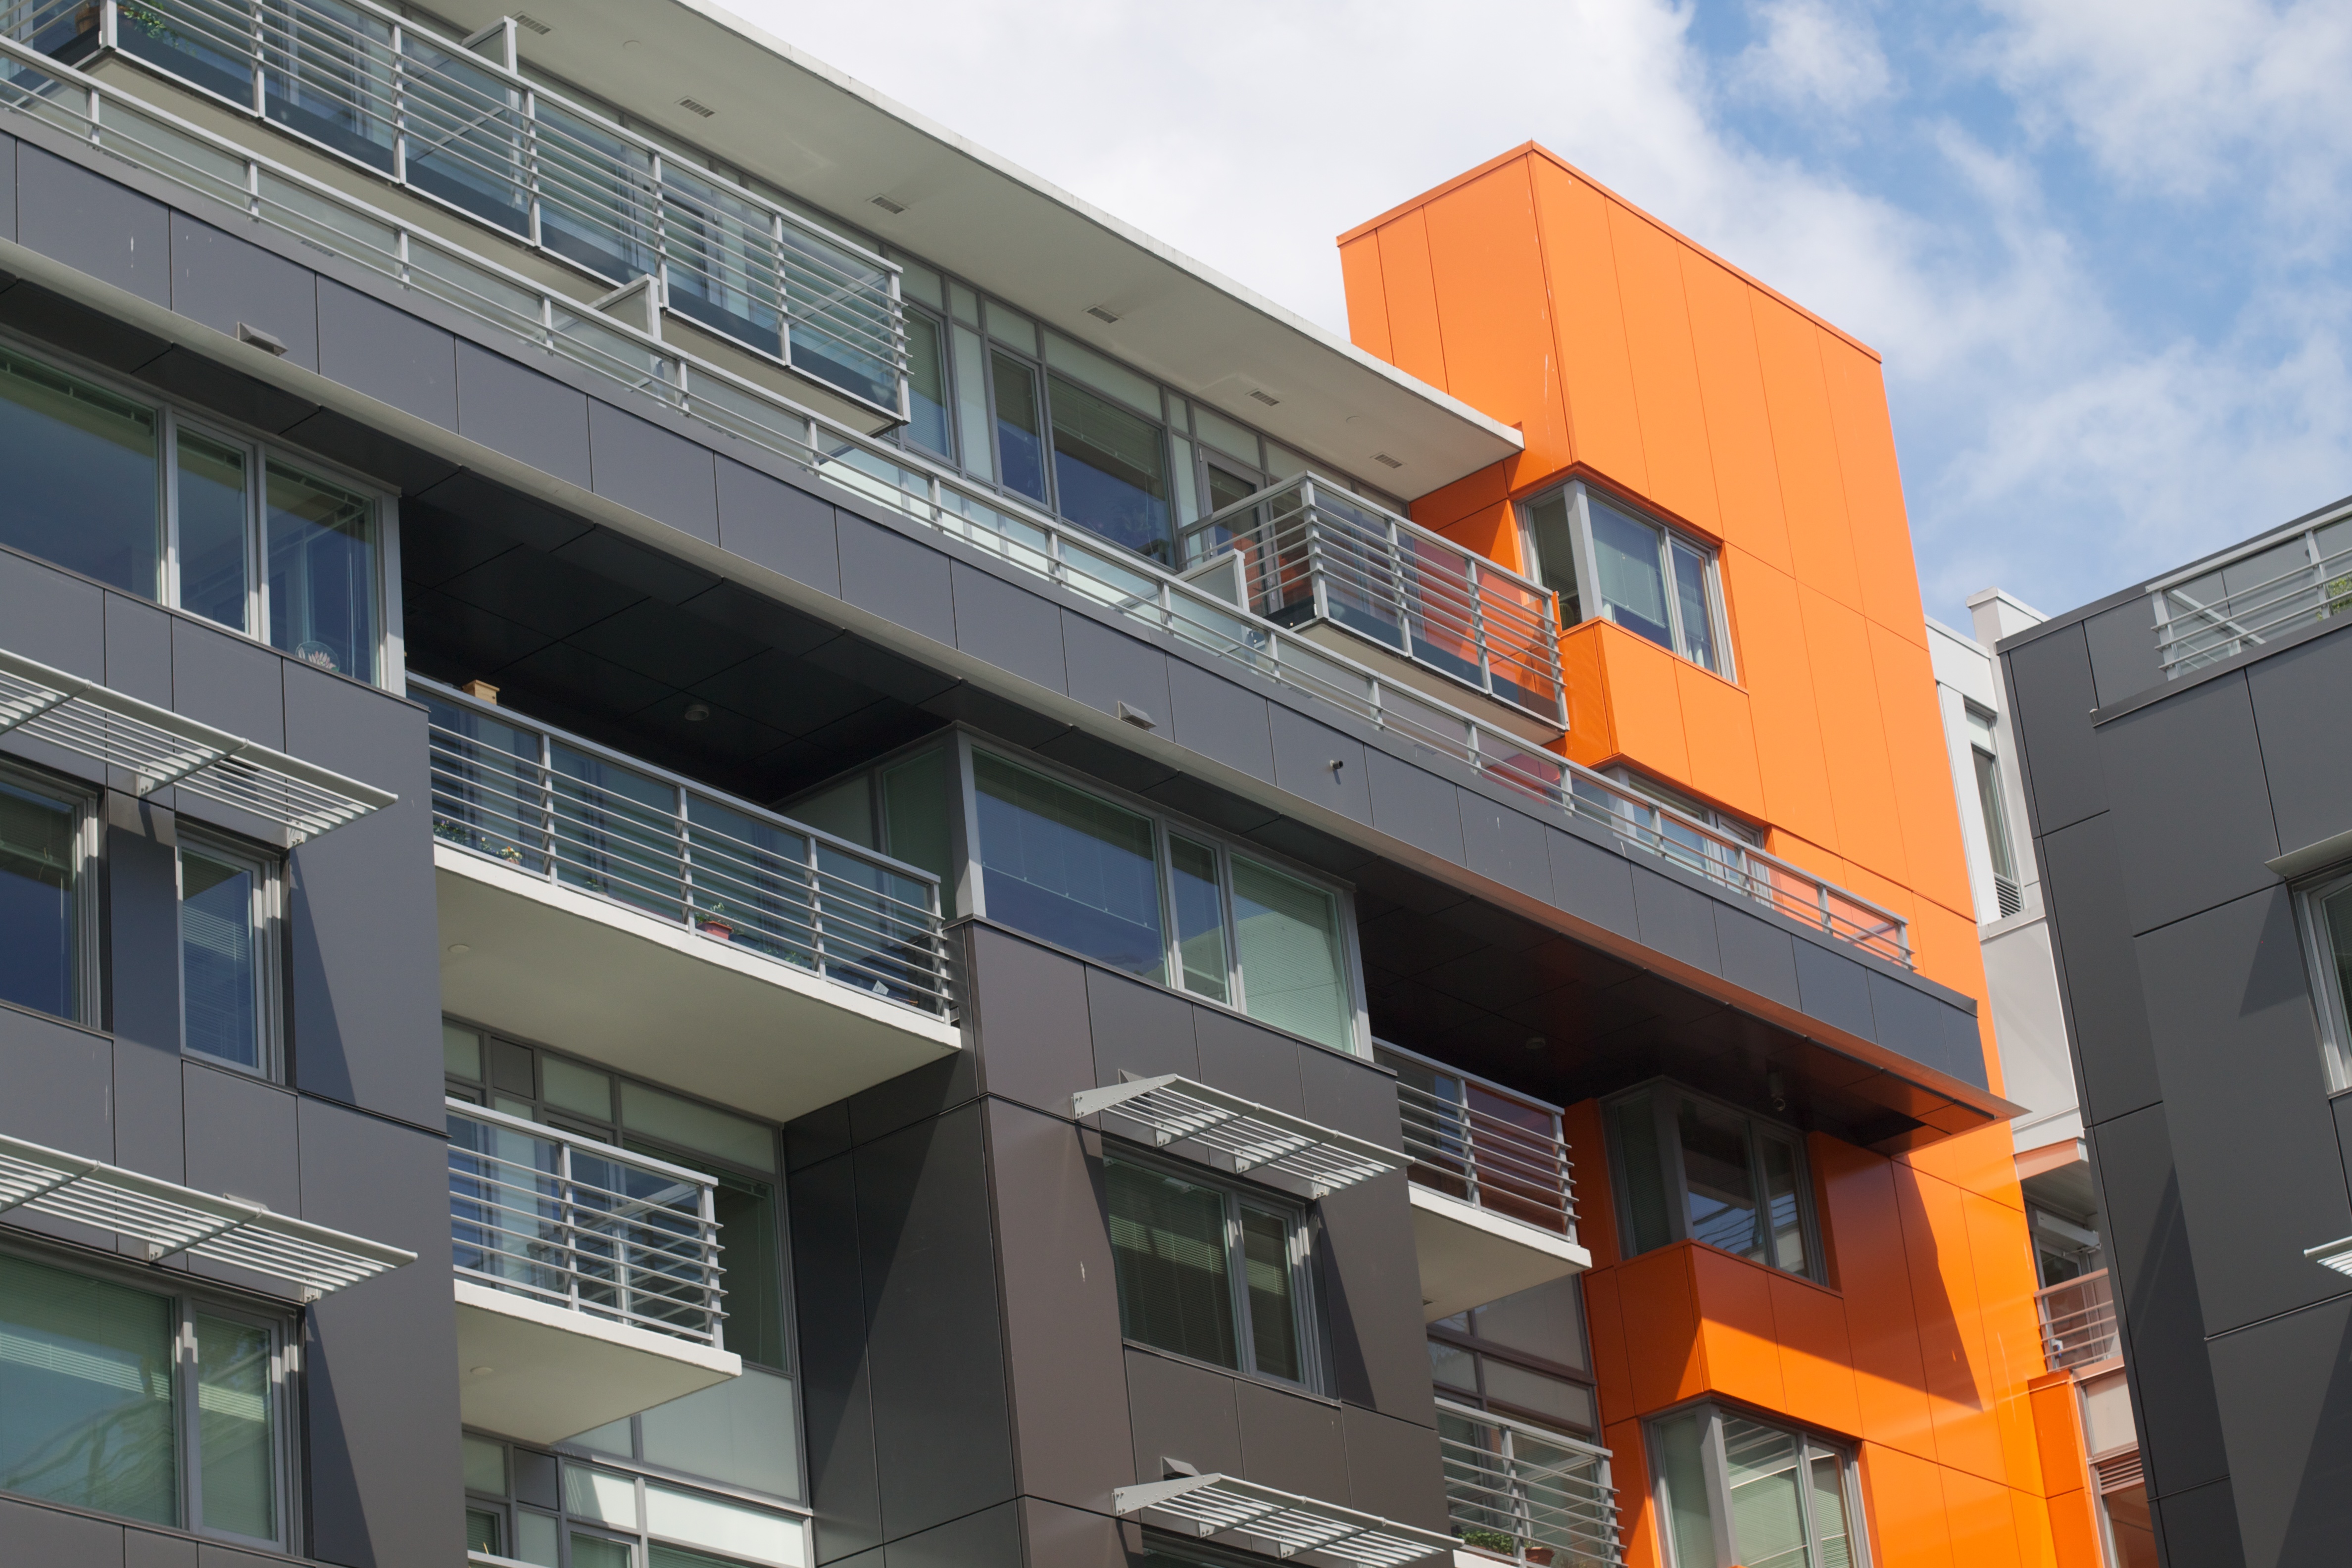
architecture, house, building, downtown, facade, property, apartment, tower block, dormitory, commercial building, headquarters, condominium, neighbourhood, real estate, residential area